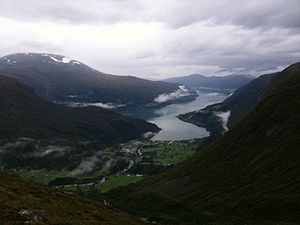
Loen
Loen er en bygd ved Lobugten inderst i Nordfjord, i Stryn kommune i Vestland fylke i Norge. Den ligger omkring 6 kilometer nord for landsbyen Olden og omkring 11 kilometer sydøst for kommunecenteret Stryn. Største arbejdspladser er Nordfjord Kjøtt, som flyttet fra Olden i 1978, og Hotel Alexandra, etableret 1884. I lavineulykkerne 1905 og 1936 skred dele af Ramnefjellet i Lovatnet sydøst for Loen og skabte en flodbølge som tog livet af i alt 135 personer. Der er kort vej til bræarmene Kjenndalsbræen og Briksdalsbræen.